The Last Judgment (1961 film)

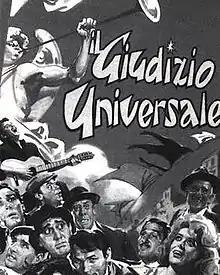

The Last Judgment is a 1961 commedia all'italiana film by Italian director Vittorio De Sica. It was coproduced with France.